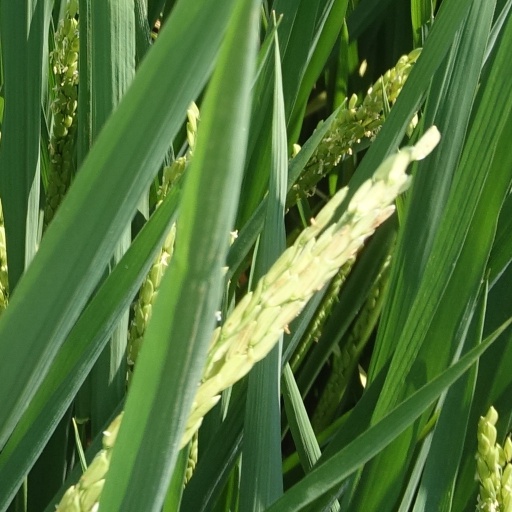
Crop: rice